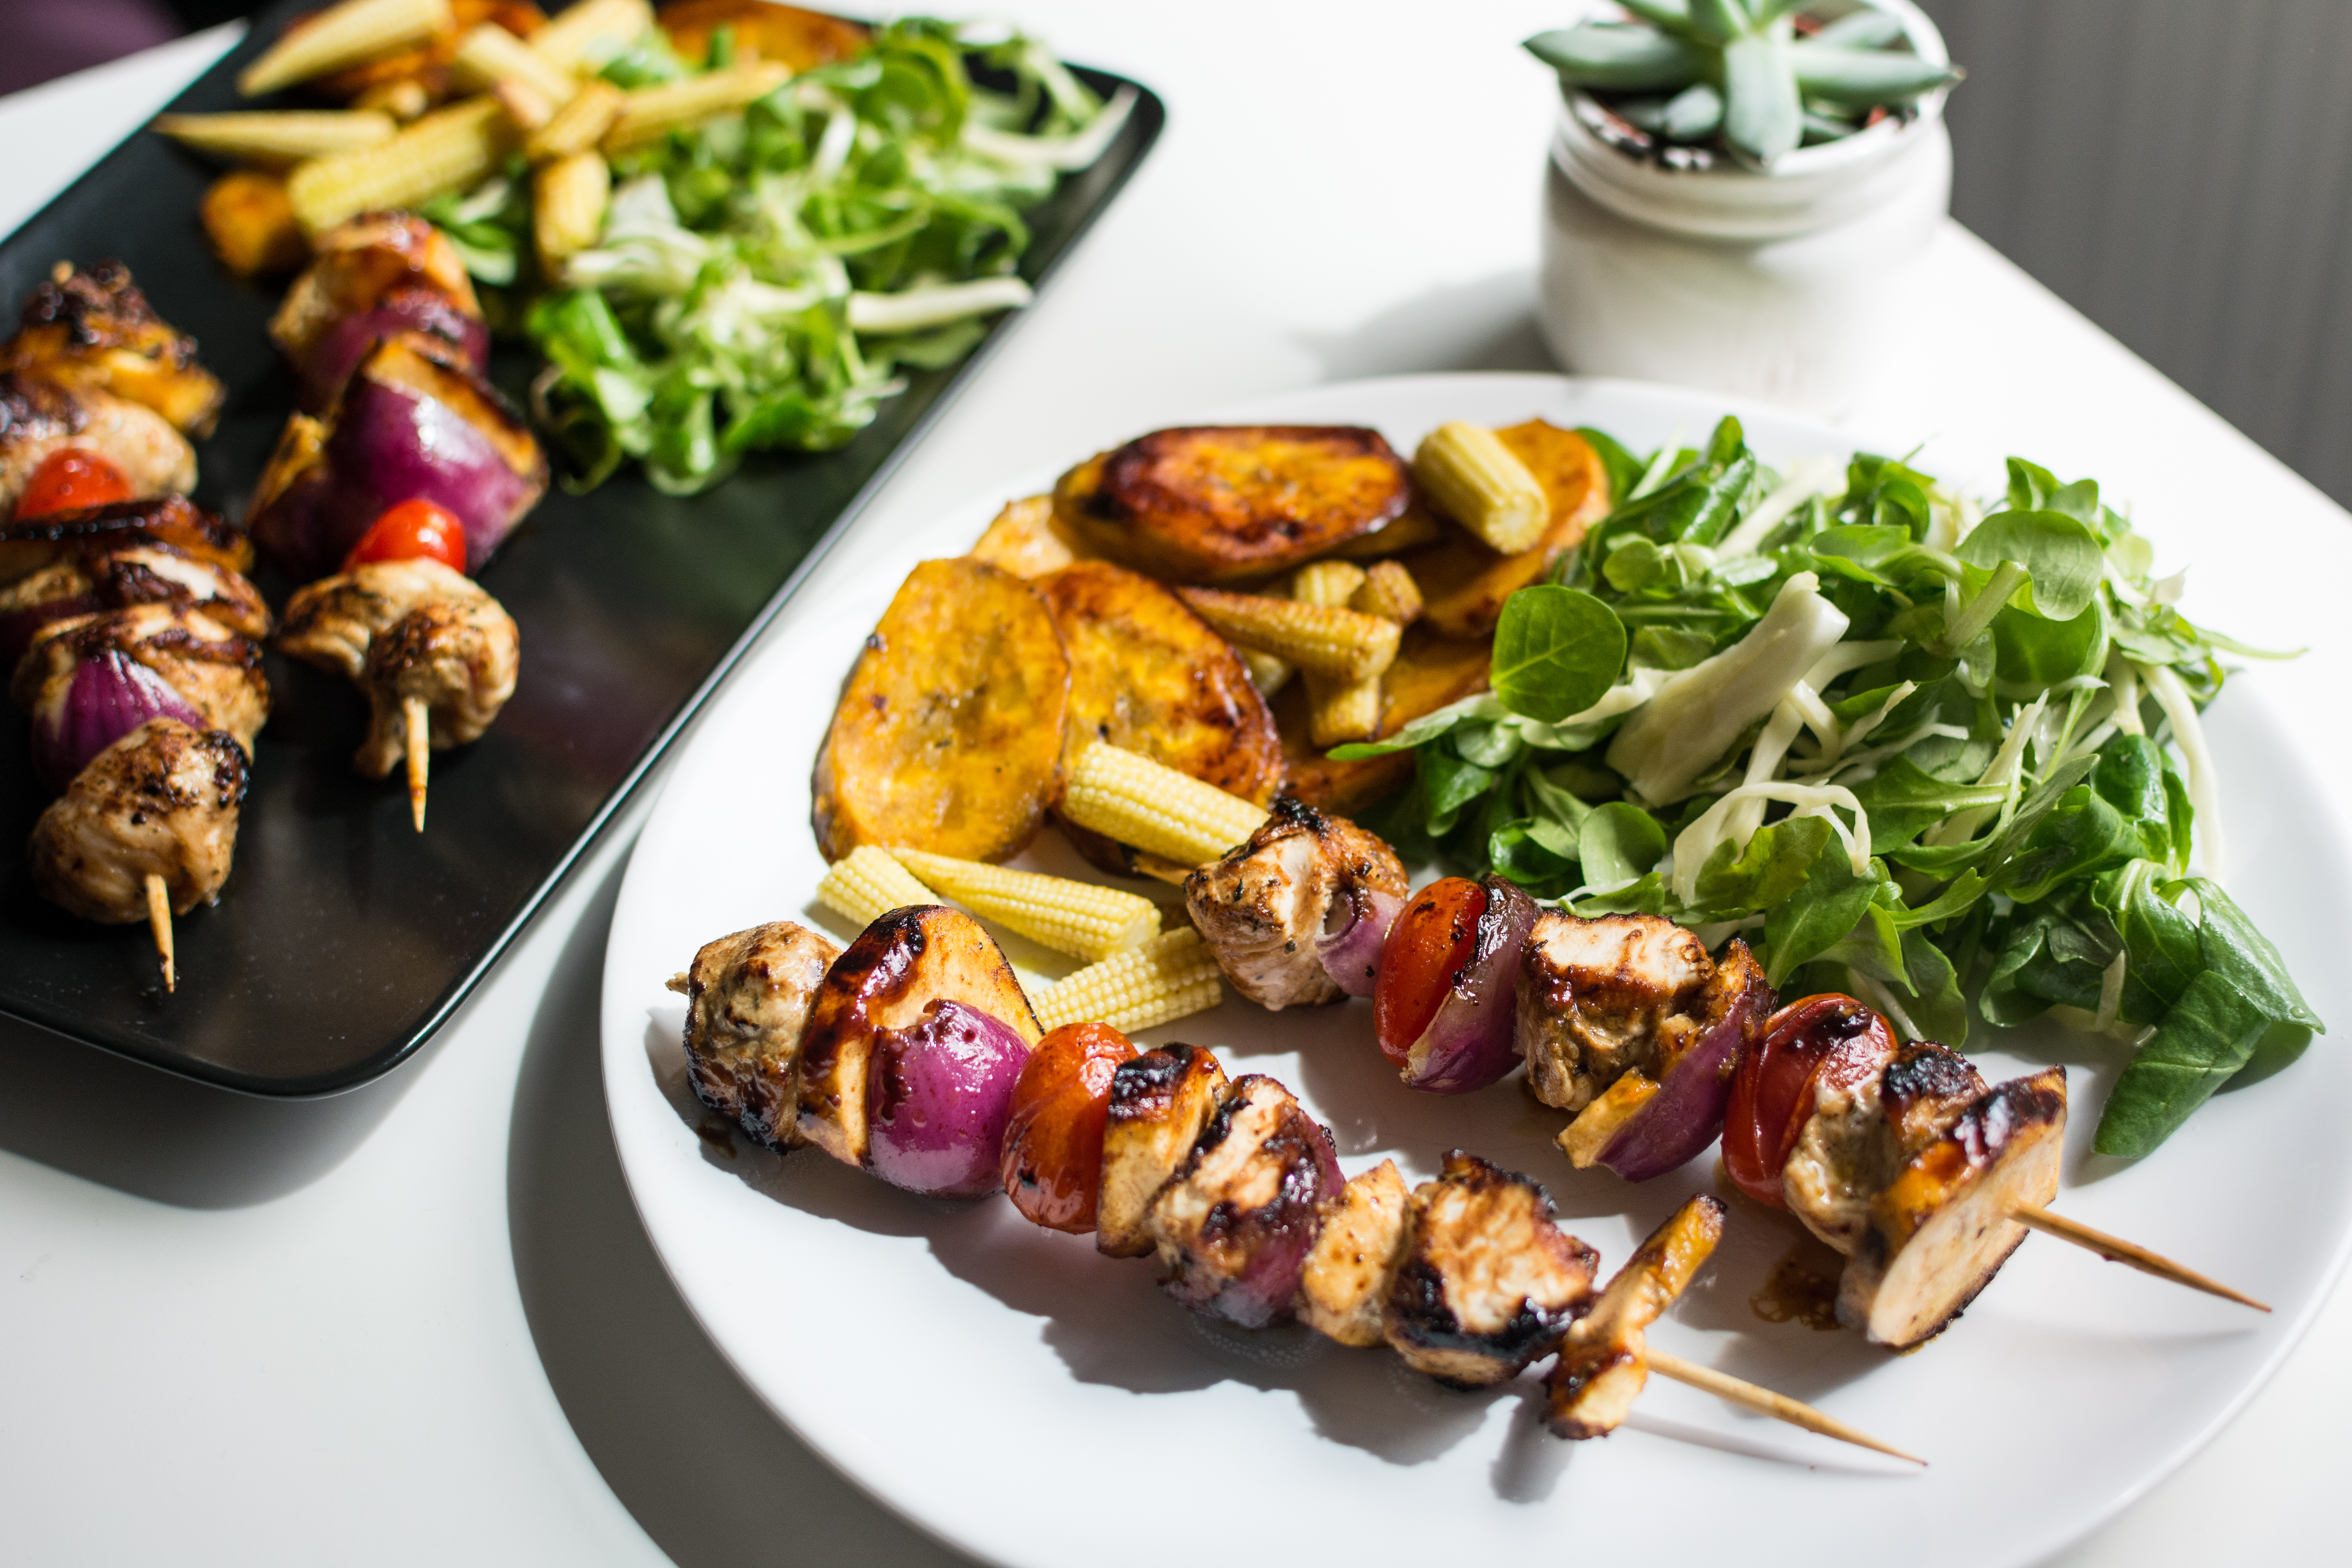
dish, food, cuisine, shashlik, ingredient, souvlaki, brochette, Shish taouk, skewer, meat, kebab, produce, finger food, recipe, mixed grill, mediterranean food, yakitori, chicken tikka, salad, greek food, vegan nutrition, thai food, lunch, chicken meat